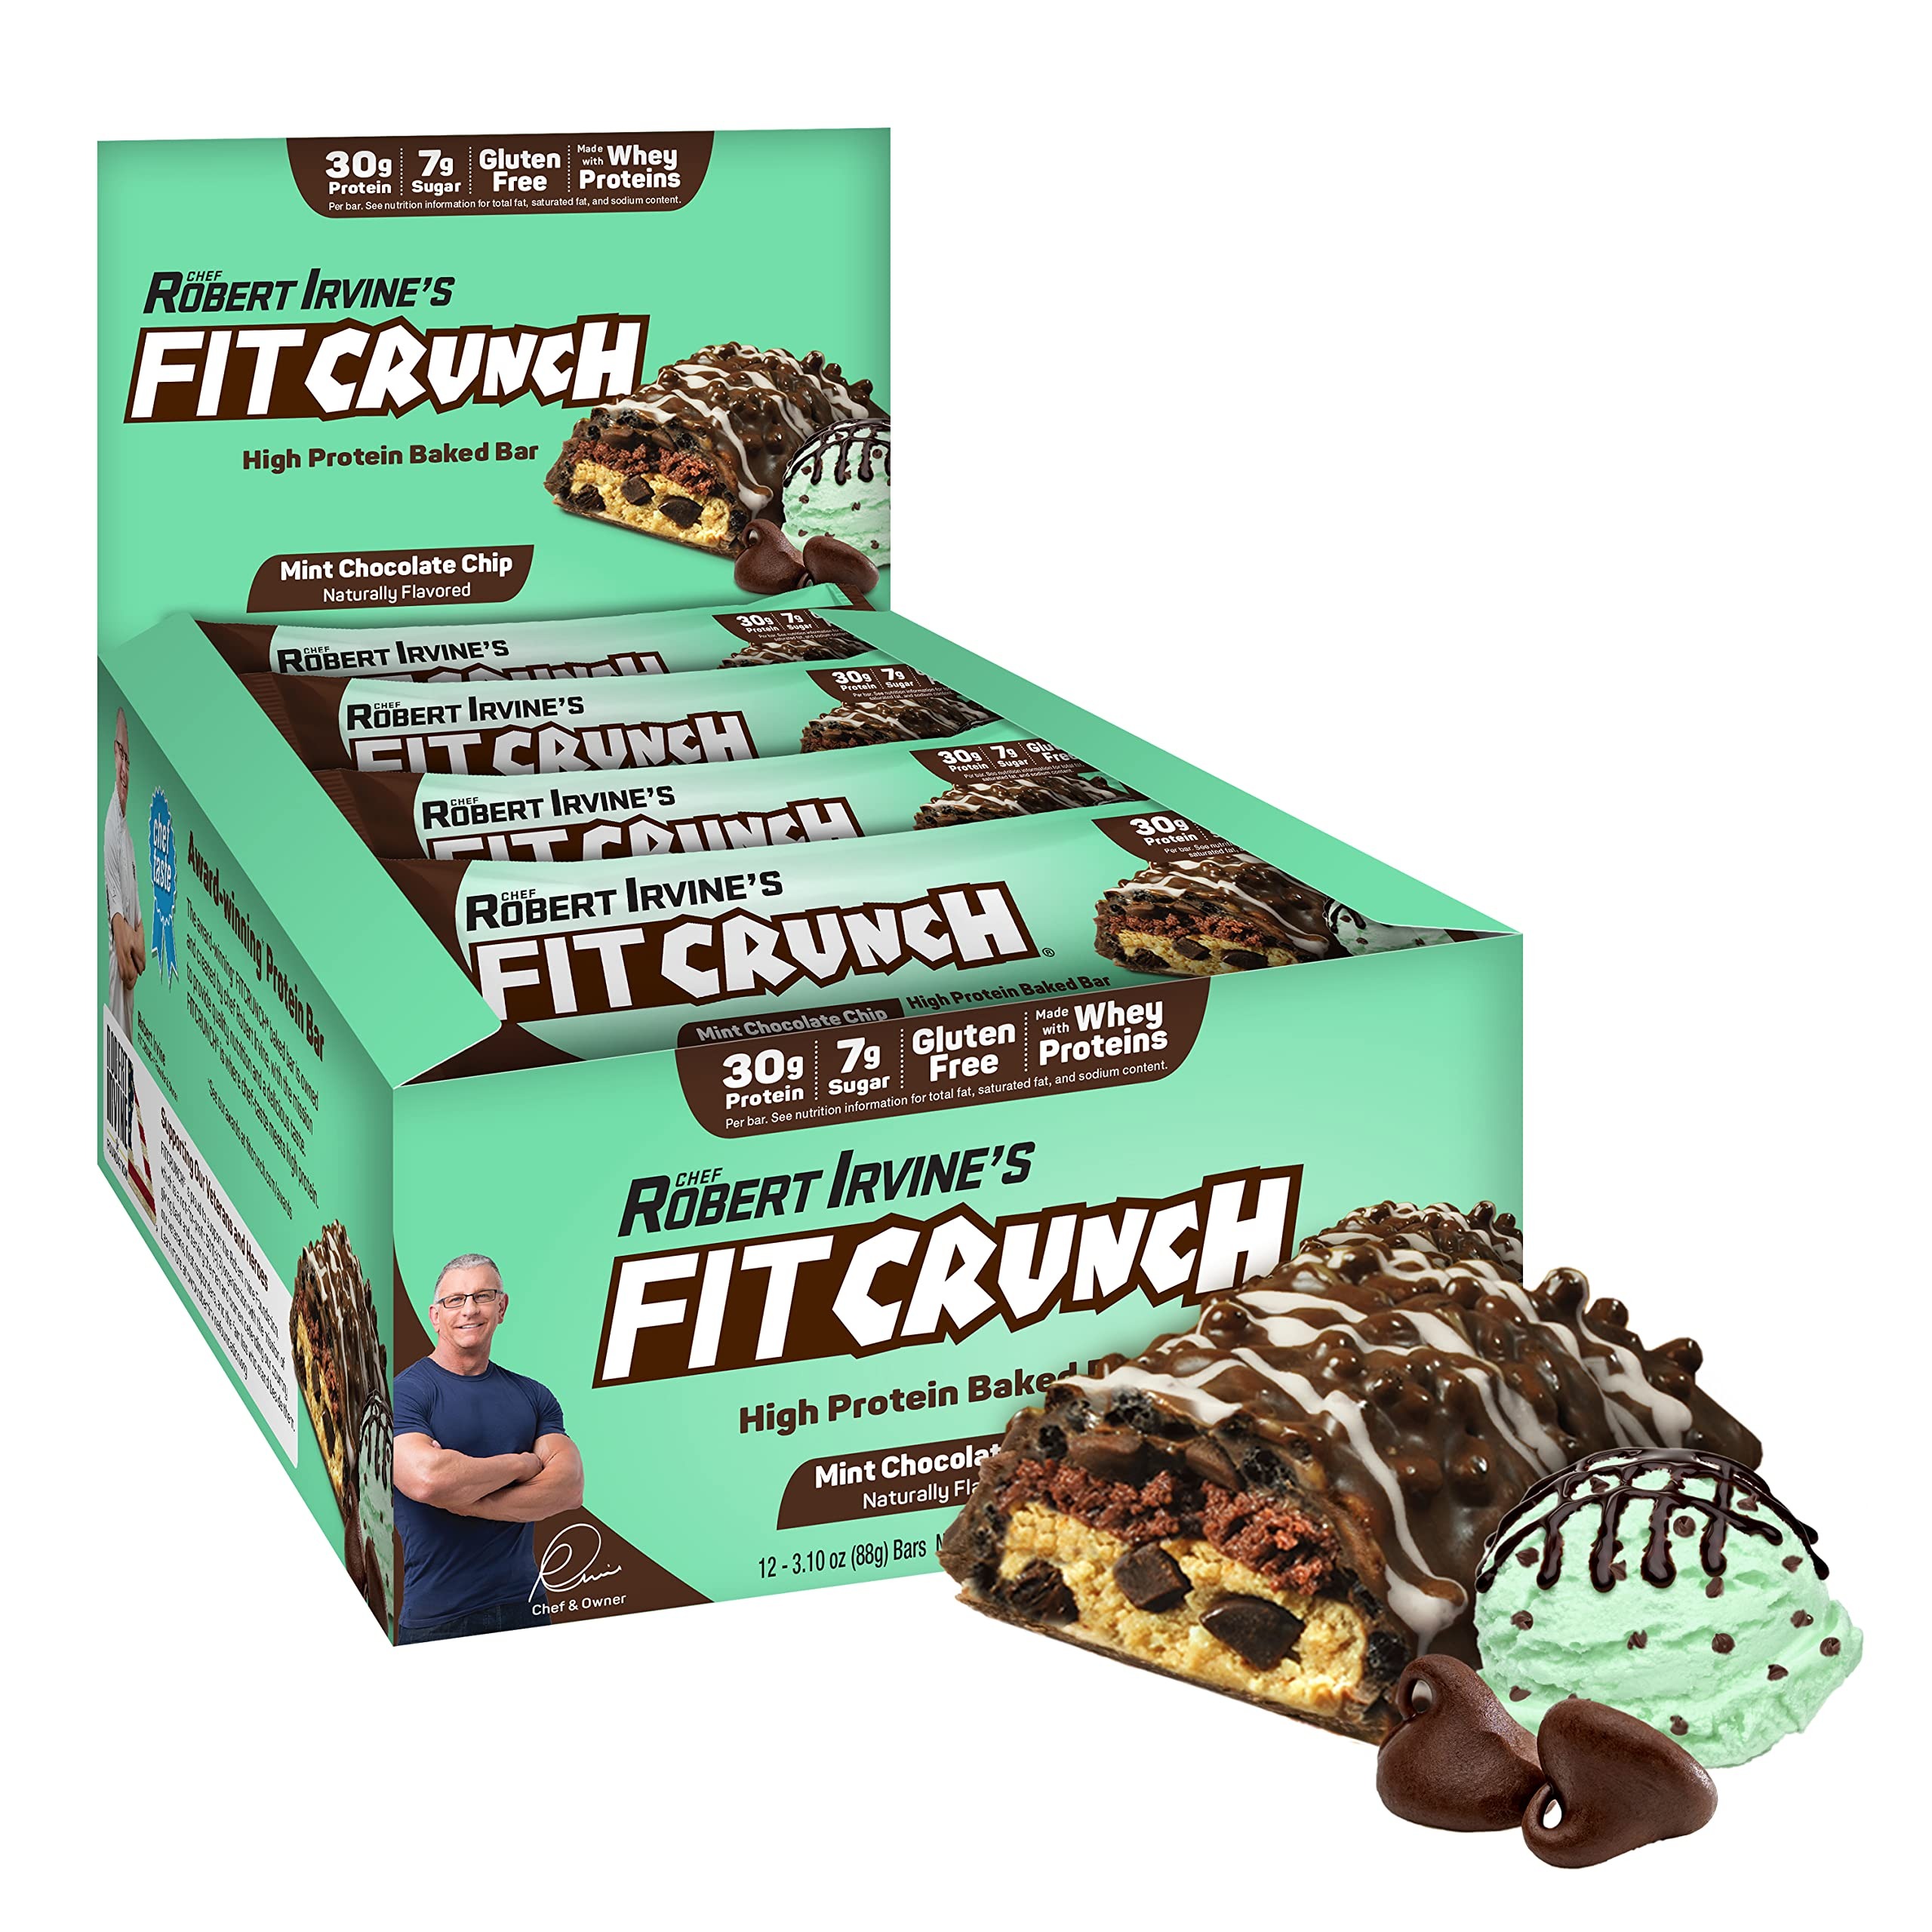
Item Name: FITCRUNCH Full Size Protein Bars, 6-Layer Baked Bar, 7g of Sugar, Gluten Free & Soft Cake Core (12 Bars, Mint Chocolate Chip)
Bullet Point 1: 30 grams of protein
Bullet Point 2: 7 grams of sugar
Bullet Point 3: Gluten Free
Bullet Point 4: Unique 6-Layered Baked Bar
Product Description: Chef Robert Irvine’s FITCRUNCH makes getting your protein more enjoyable than ever before. Satisfy your cravings with a variety of delicious products from world-renowned chef and FITCRUNCH owner Robert Irvine.
Value: 37.2
Unit: Ounce

Price: 37.14